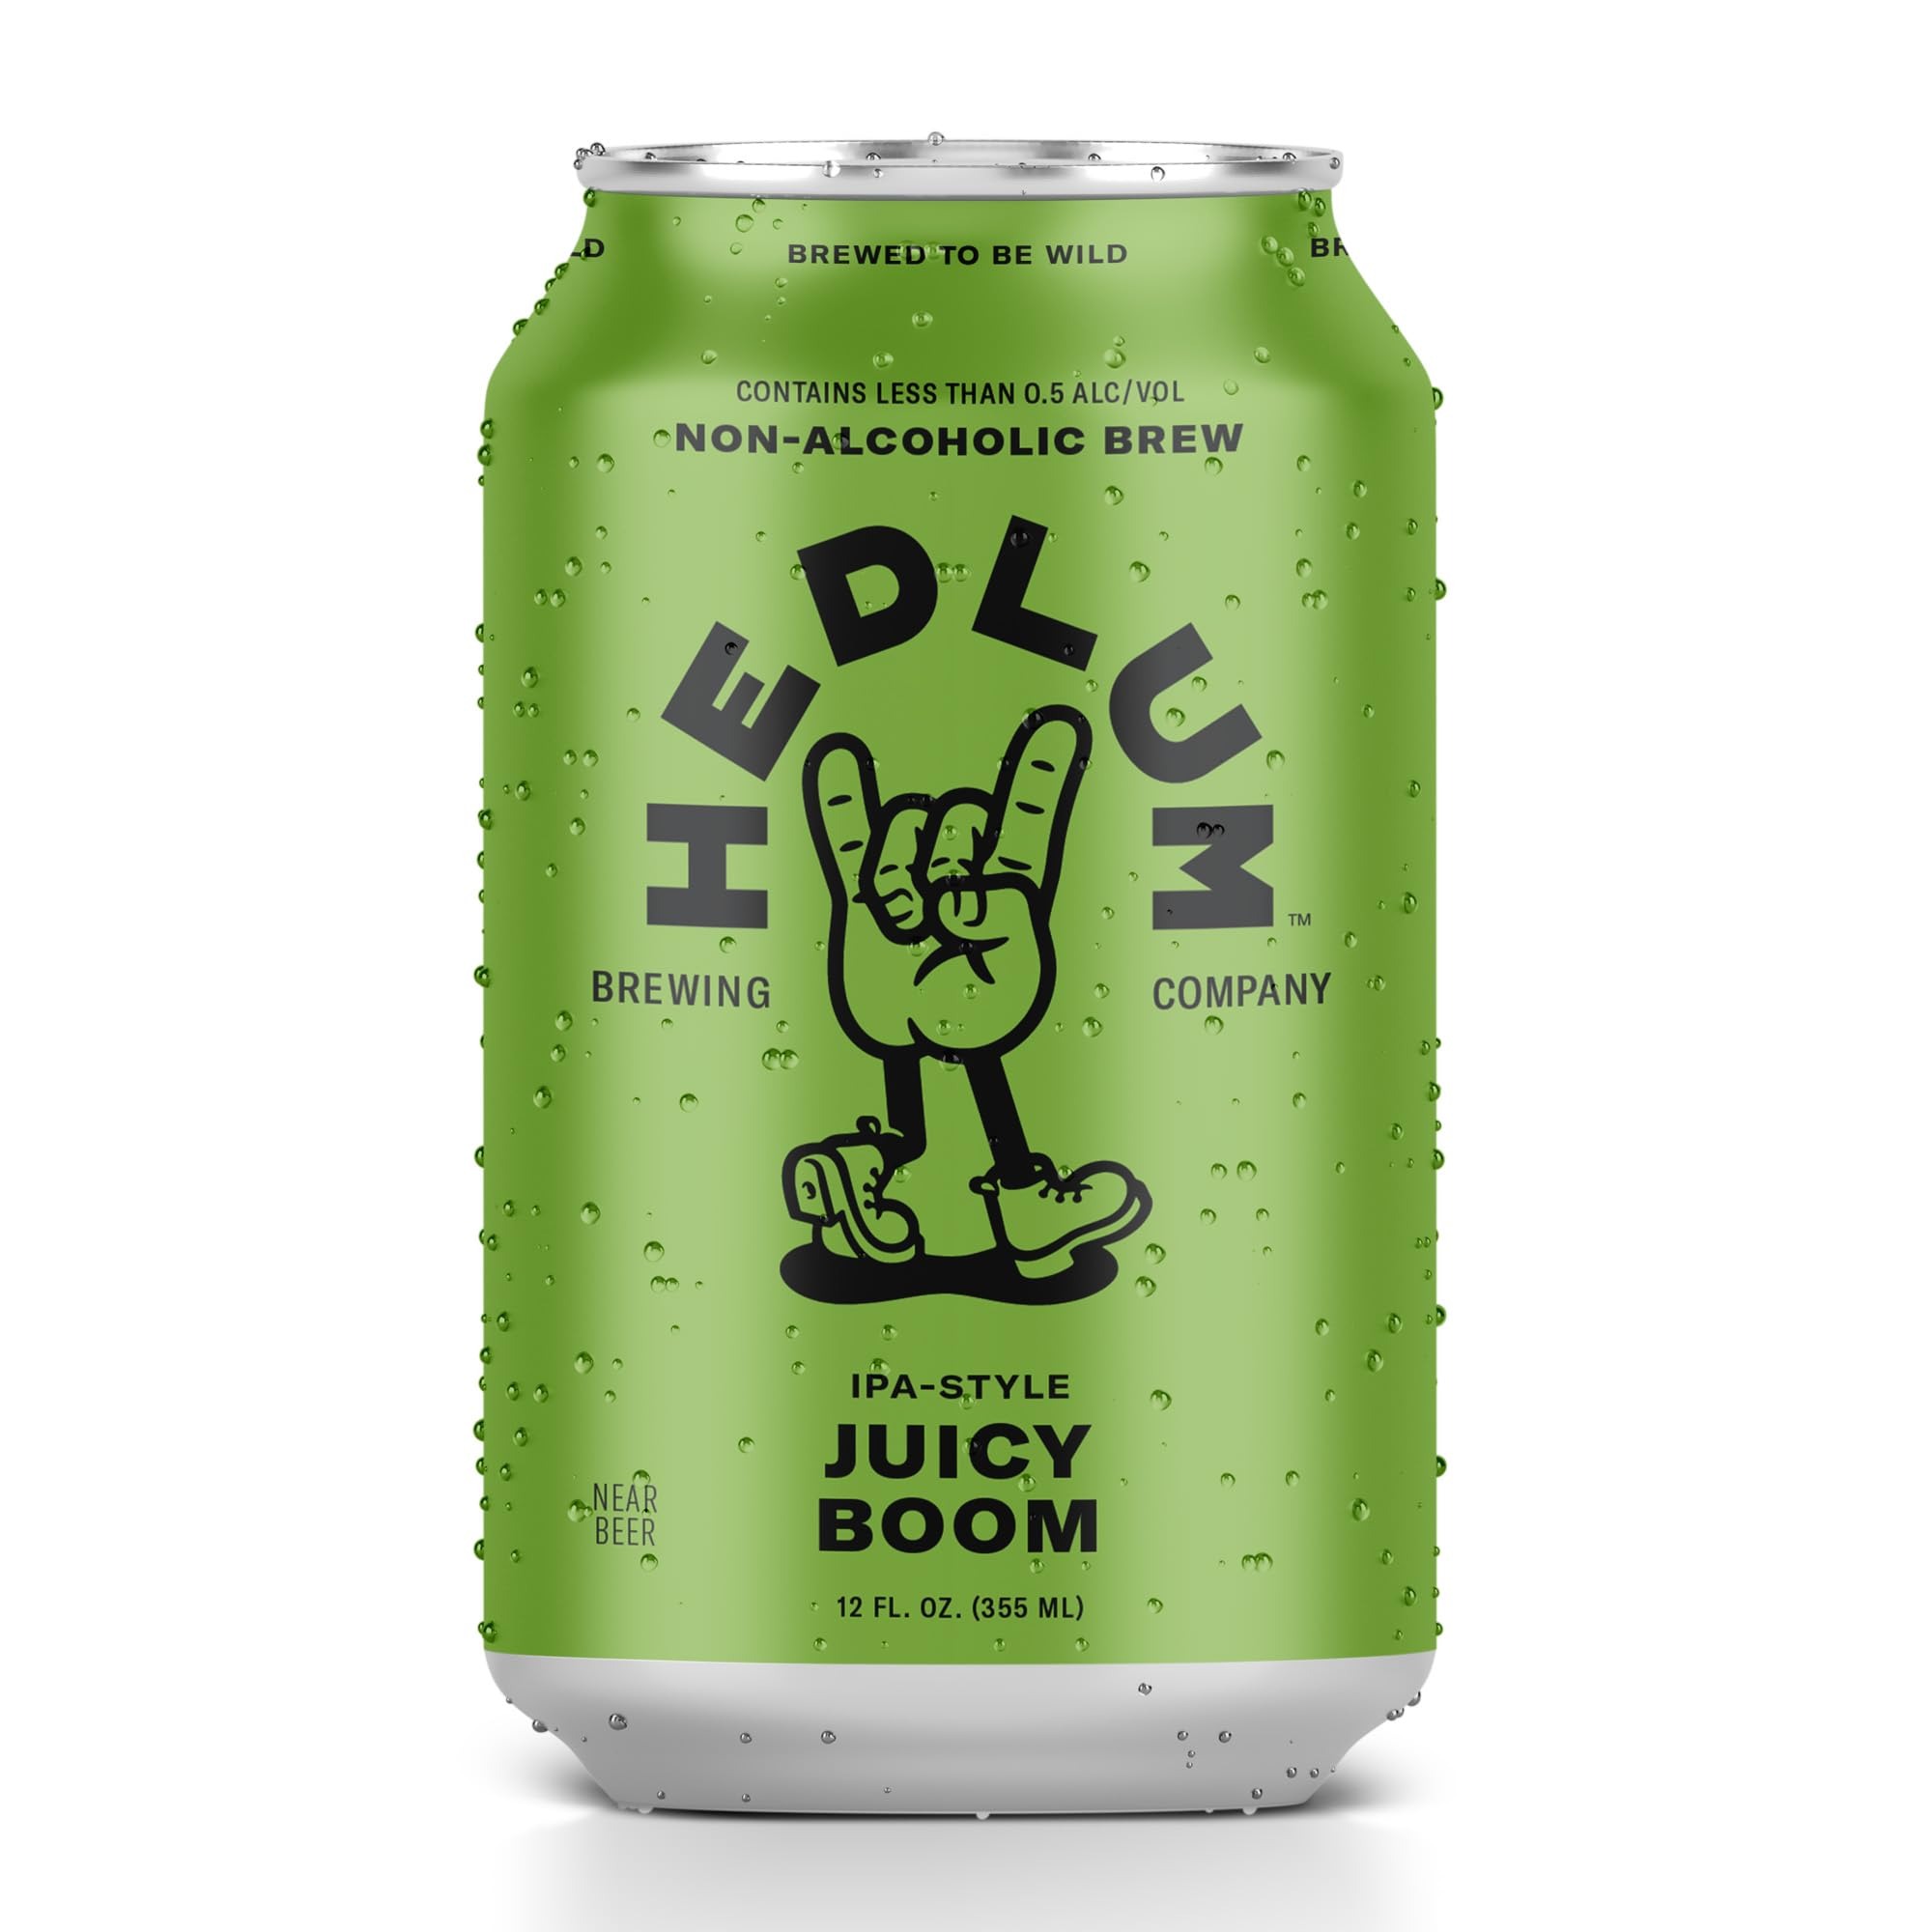
Item Name: Hedlum Non-Alcoholic Beer - 70 Calories Per Serving - Juicy Boom IPA - Citrus Hop Aromas and a Touch of Bitterness - 6 Pack
Bullet Point 1: Premium Craft Taste: Hedlum Non-Alcoholic Beer offers a crisp, clean flavor with a citrusy hop finish, delivering the full taste of a craft brew. It’s ideal for those who love quality drinks but prefer an alcohol-free option.
Bullet Point 2: Non-Alcoholic, Full Enjoyment: Our non-alcoholic beers provide all the refreshment and flavor of a great brew, allowing you to enjoy the experience without any of the aftereffects.
Bullet Point 3: Inclusive for All: Whether you’re choosing not to drink or just taking a break from traditional beverages, this non-alcohol beer ensures everyone has a drink to enjoy. It’s the perfect choice for any gathering where you want to feel included.
Bullet Point 4: Low Calorie Beer Non-Alcoholic: With only 50-70 calories per serving, Hedlum allows you to enjoy the refreshing taste of craft brew while maintaining a healthier lifestyle. With fewer calories than classic brew options, it’s an ideal drink for those who want to indulge without feeling guilty.
Bullet Point 5: Brewed to be Wild: Perfectly balanced and bursting with vibrant flavors, our brew is ideal for those who love a bold, refreshing taste. Enjoy it at any occasion, knowing you can have fun without worrying about a hangover.
Product Description: Made for good times—not hard times. This West Coast style IPA with no alcohol (well…less than 0.5%) is brewed to be wild and classically crushable. Wild Haze is crisp, clean, with a citrusy hop finish. Indulge in regret-free refreshment, the perfect companion for your memorable moments.
Value: 72.0
Unit: Fl Oz

Price: 21.97